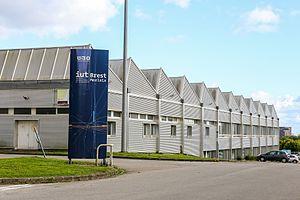
L'Institut Universitaire de Technologie (IUT) de Brest et Morlaix à l'Université de Bretagne Occidentale (UBO).
Créé en 1968, l'institut universitaire de technologie de Brest est un IUT dépendant de l'université de Bretagne occidentale. Il est implanté principalement à Brest en France mais dispose aussi d'une antenne à Morlaix. Franck Le Bolc'h en est actuellement le directeur.